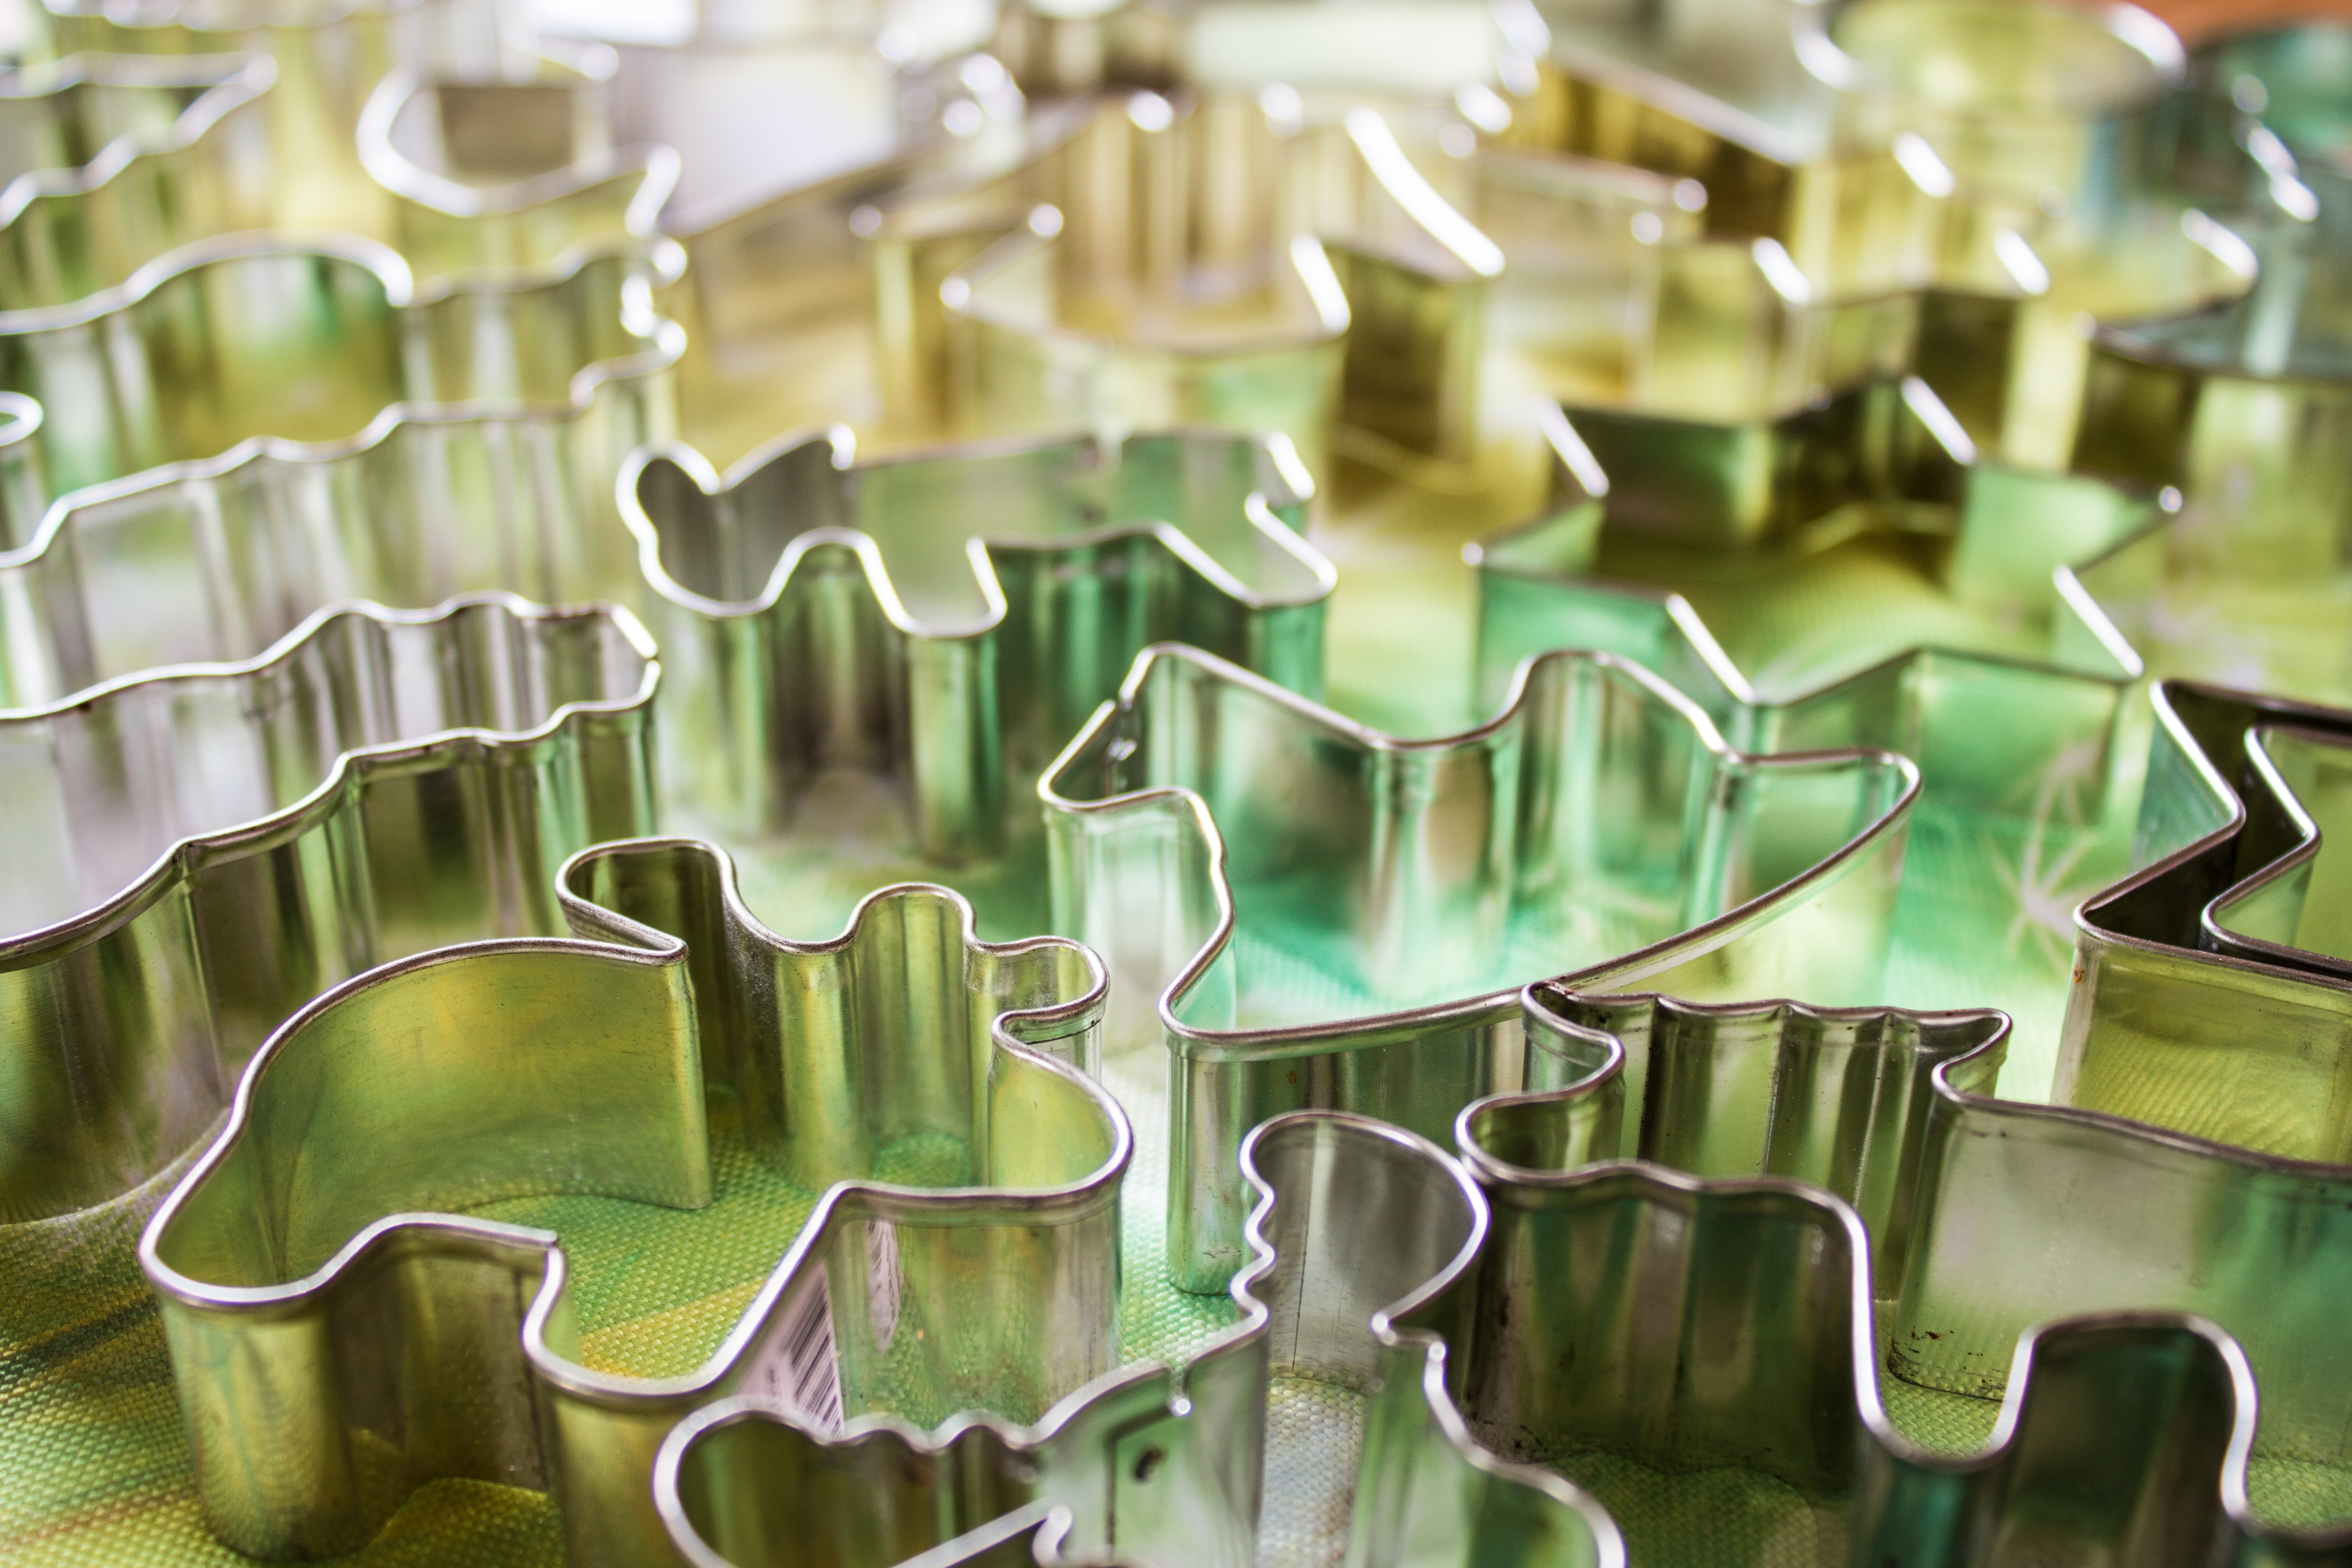
blur, abstract, technology, texture, leaf, flower, glass, number, steel, decoration, pattern, green, color, business, modern, font, art, design, shapes, shining, aluminum, public domain images